Utah prairie dog

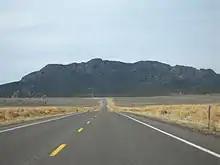
Utah State Route 20 through Buckskin Valley in Iron County

The Utah prairie dog is listed as a threatened species by the United States Fish and Wildlife Service. They have also been considered federally threatened since the year 1984. They are protected under the 1973 Endangered Species Act (ESA). In 1920 there were approximately 95,000 Utah prairie dogs and over the span of around 50 years, the population was decimated by an estimated 50%. Reports have shown that this was a result of population control programs that were instituted in the 1920s, unregulated shooting, and poisoning. Other factors that contributed to this drastic reduction include diseases, increased aridity, overgrazing of habitats and habitat loss, epizootic infections, cultivated agriculture, invasive plant species, climate change, poaching, the exploration and development of energy resources, off-highway vehicle recreation, fire management, and urban development. In 1972, studies estimated a population of 3,300 Utah prairie dogs in 37 colonies. Studies by the Utah Division of Wildlife Resources in spring 2004 reported 4,022 Utah prairie dogs, a number believed to reflect half of the total current population. The Utah prairie dog can do significant damage to farms by digging holes and eating crops, drawing the ire of Utah farmers, who have used poison liberally to destroy the animals. This is a major reason for the population decline, though there are other factors, such as "land development, deteriorating rangeland health, the encroachment of woody vegetation, sylvatic plague, [bubonic plague], and drought."